Dominican Republic

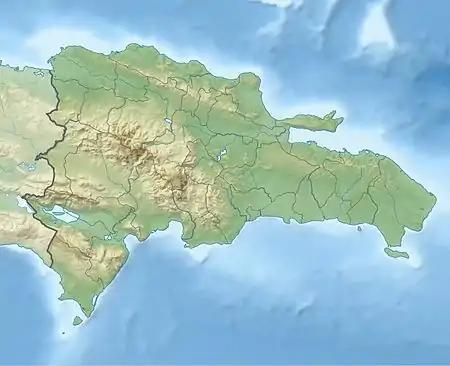
Topographical map of Dominican Republic

There was considerable economic growth during Rafael Trujillo's long and iron-fisted regime, although a great deal of the wealth was taken by the dictator and other regime elements. There was progress in healthcare, education, and transportation, with the building of hospitals, clinics, schools, roads, and harbors. Trujillo also carried out an important housing construction program and instituted a pension plan. He finally negotiated an undisputed border with Haiti in 1935, and achieved the end of the 50-year customs agreement in 1941, well before it would have expired in 1956. He made the country debt-free in 1947. This was accompanied most noticeably by absolute repression and the copious use of murder, torture, and terrorist methods against the opposition.